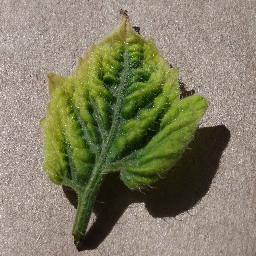
Label: Tomato___Tomato_Yellow_Leaf_Curl_Virus